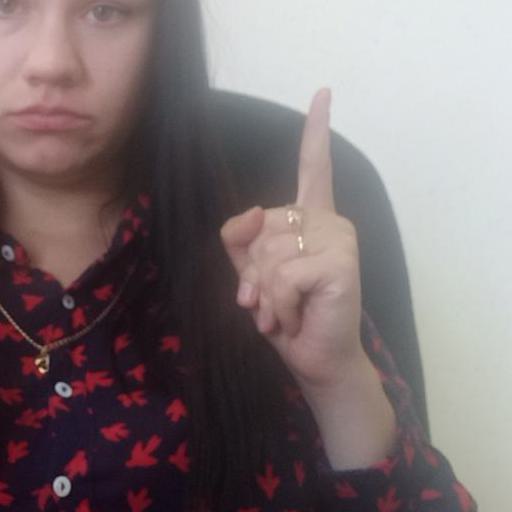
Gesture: one